Armavir Province

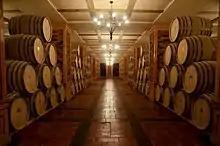
Wine cellars at MAP winery

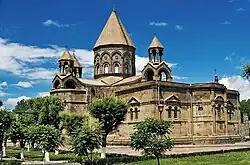
Etchmiadzin Cathedral, 303 AD, a UNESCO World Heritage Site

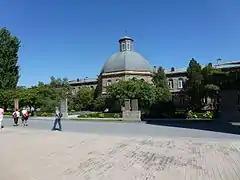
Gevorkian Theological Seminary

The Zvartnots International Airport of Yerevan is located within the territorial boundaries of Armavir Province.